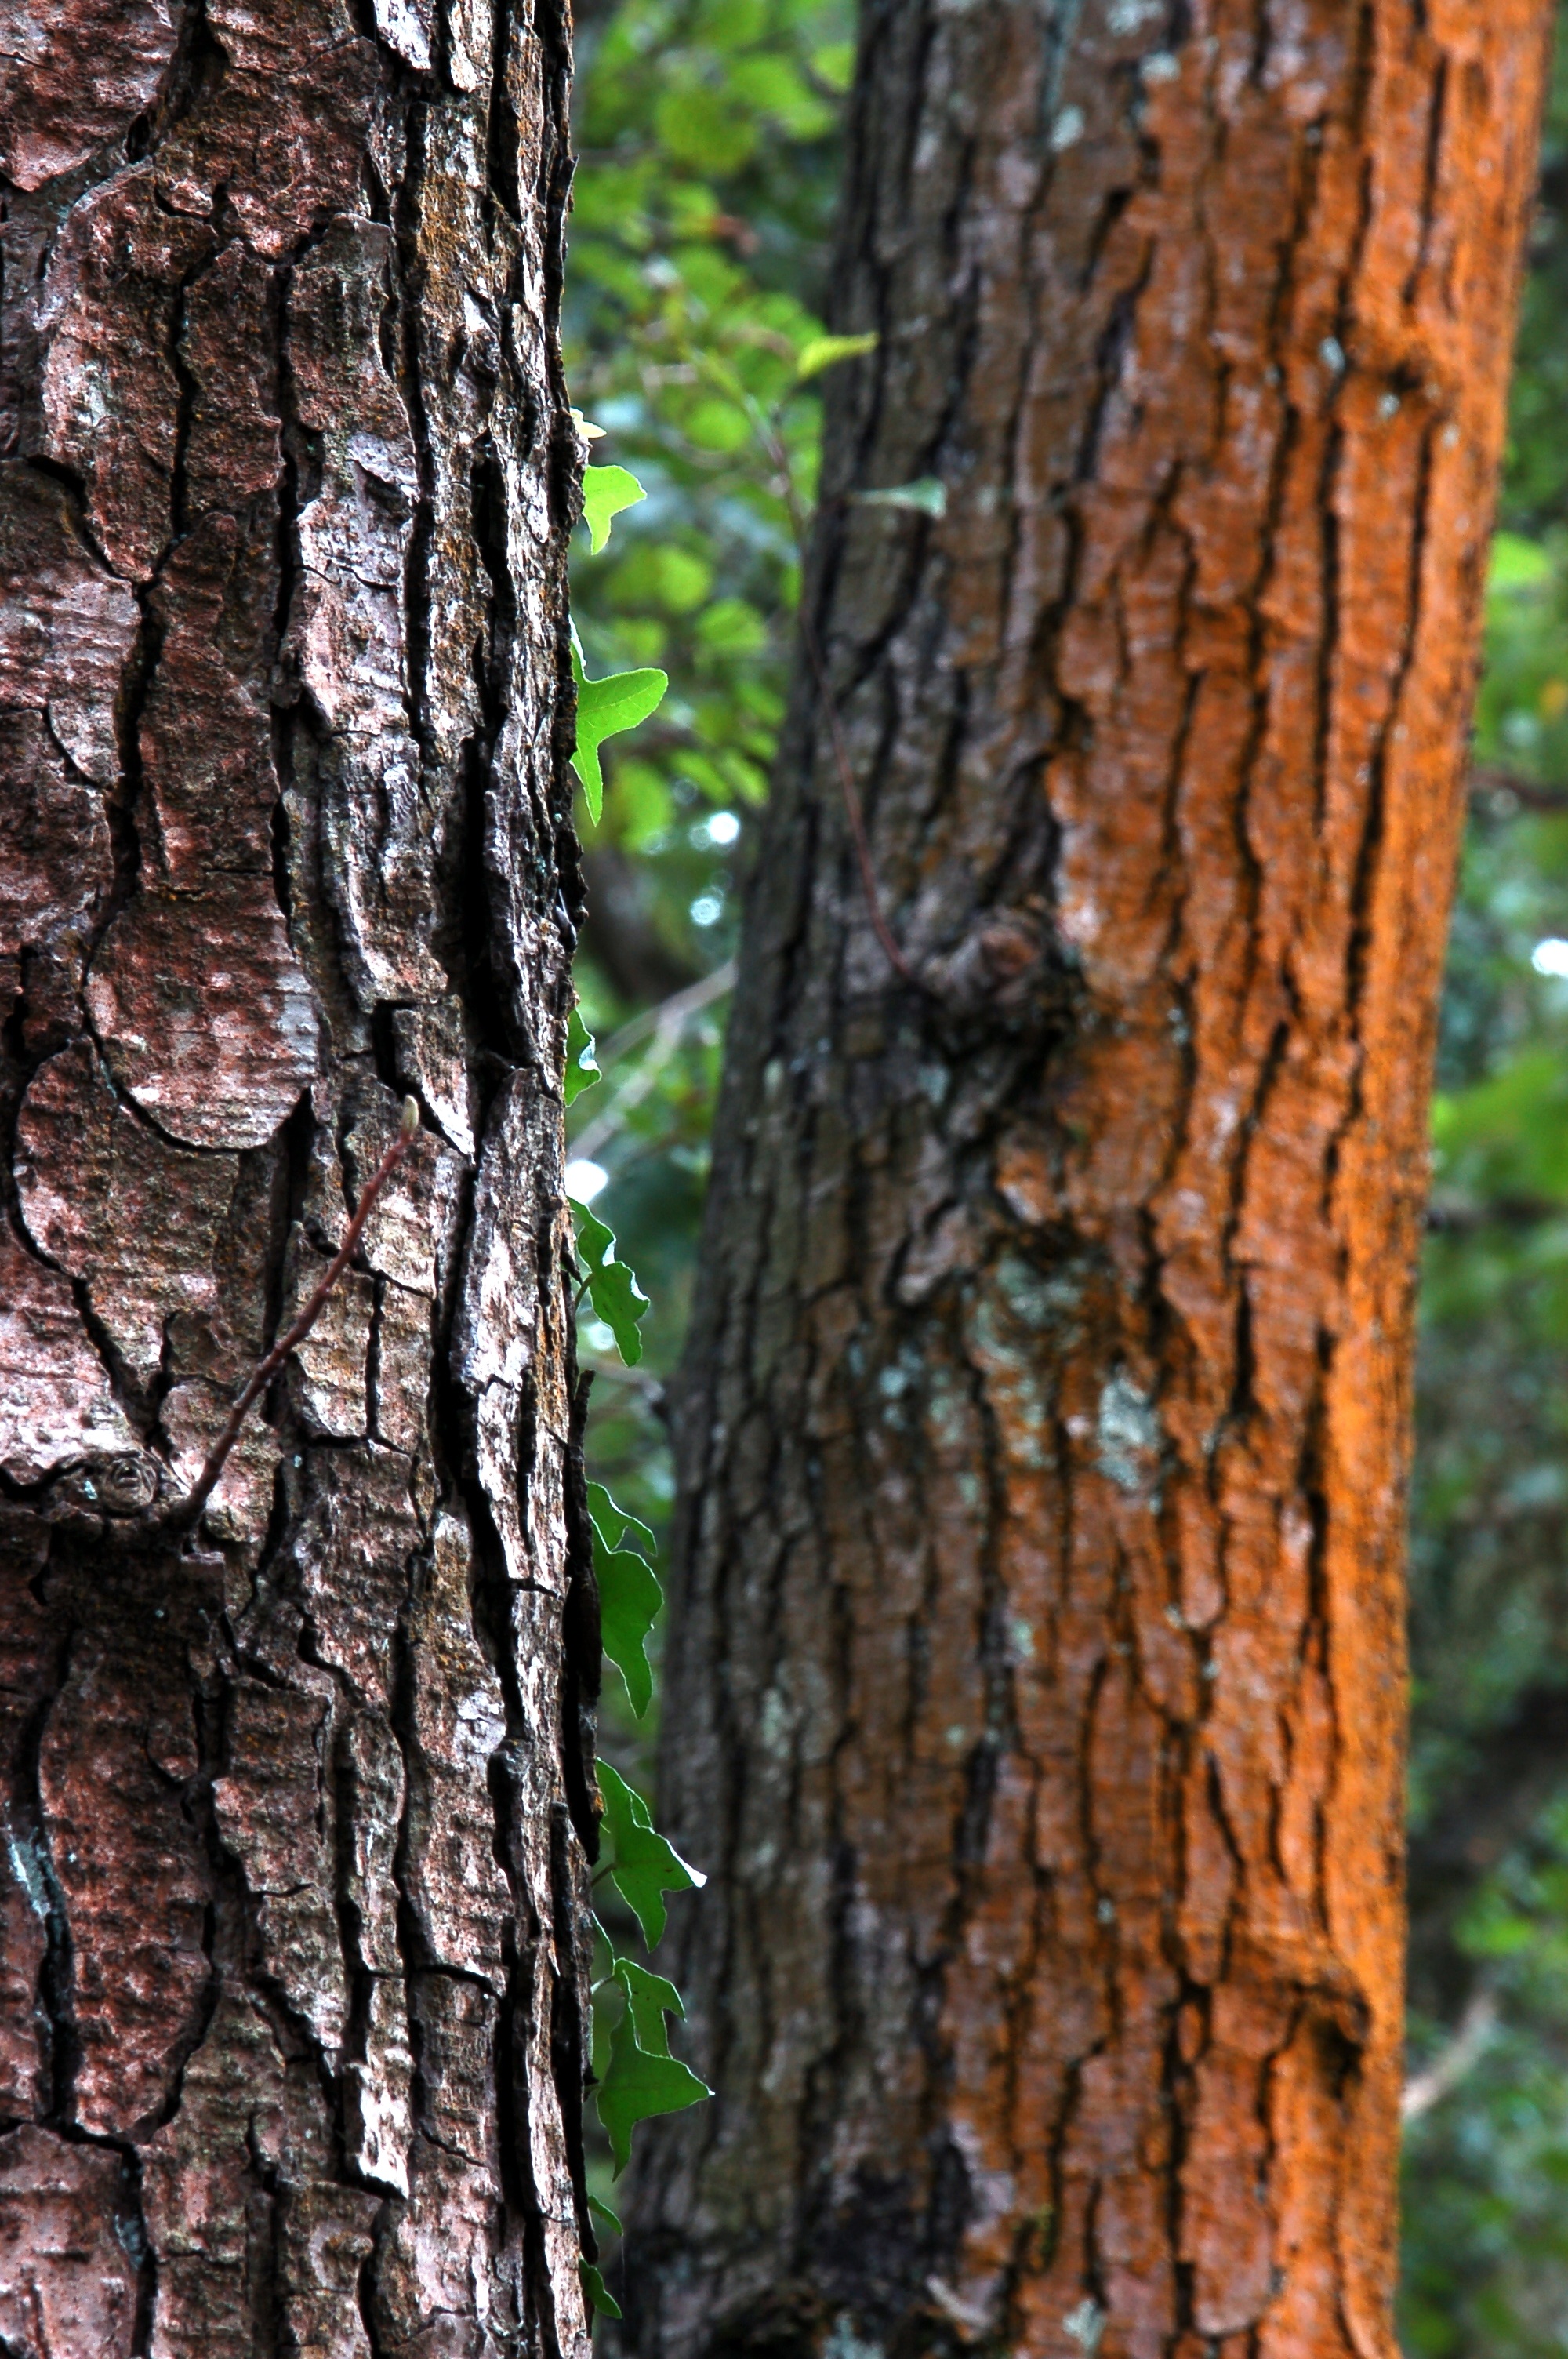
tree, nature, forest, branch, plant, wood, texture, leaf, trunk, green, autumn, deciduous, woodland, flowering plant, plant stem, woody plant, land plant